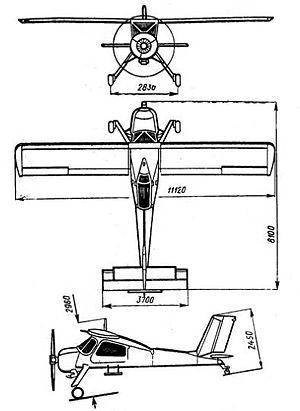
Le PZL-104 Wilga est un monomoteur polyvalent polonais construit par Państwowe Zakłady Lotnicze.